Sha-Amun-en-su

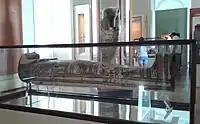
Sha-Amun-en-su's sarcophagus

The "Heset" were not obliged to live permanently in the temple and many of them attended only for the execution of the ceremonies. Nevertheless, they obeyed to strict codes of conduct. Preferably, they were to remain chaste, but regardless, they were considered pure to such extent as to perform their gifts in an important and symbolic edification as the temple of Amun. Although they were not members of the Egyptian nobility, the singers were chosen among members of local elites and prepared for the function from an early age, being "adopted" by an older singer who served as their tutor and, in fact, as an "adoptive mother".